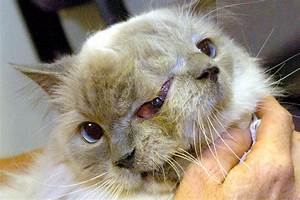
Label: gatto